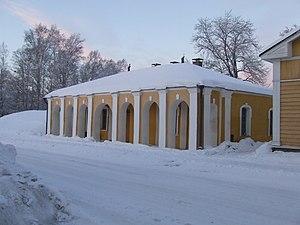
Hamina est une ville de Finlande située au sud-est du pays, dans la région de la Vallée de la Kymi.